Jeep Gladiator (JT)

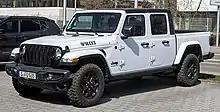
Jeep Gladiator Willys

The four-door, five-passenger mid-size Gladiator features exterior and interior styling cues from the Jeep Wrangler (JL). Taylor Langhals was the lead exterior designer on Gladiator. Because a truck is frequently used for both hauling and towing, the front grille slots were enlarged to allow for increased airflow and heavier-duty engine cooling. A full-sized spare tire, normally mounted on the Wrangler's rear tailgate, is mounted underneath the cargo bed of the Gladiator.